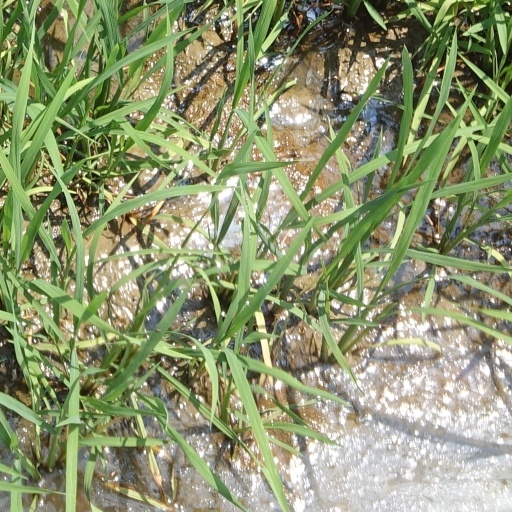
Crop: rice